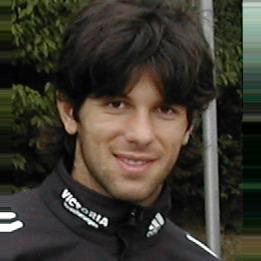
Age: 26